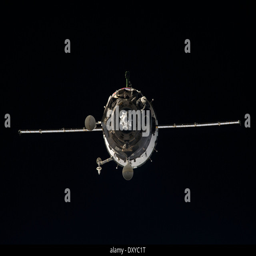
the spacecraft approaches satellite to dock in orbit .